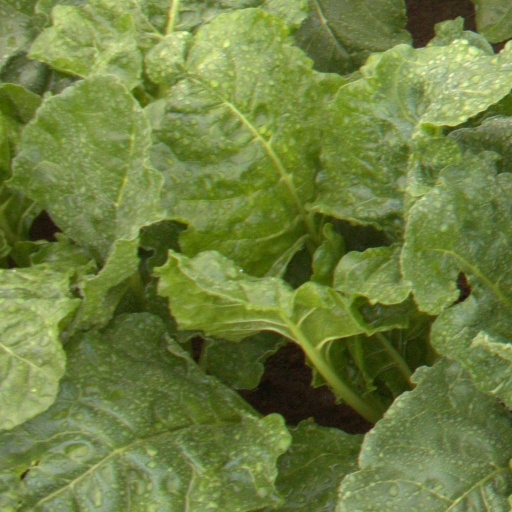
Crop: sugar beet